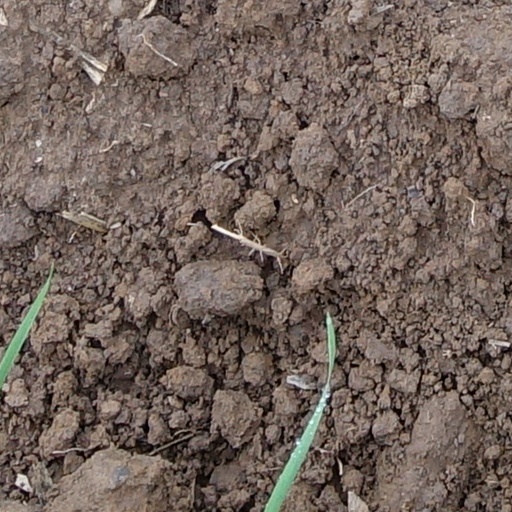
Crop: wheat